John Franklin

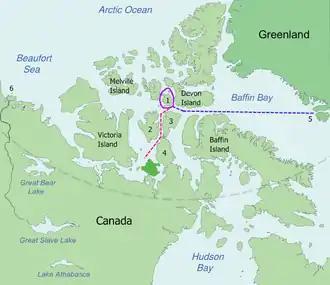
The routes that were thought likely to have been taken by HMS "Erebus" and HMS "Terror", prior to their 2014–2016 rediscovery. King William Island is at centre, coloured a darker green, above the dotted line of the Arctic Circle.

In 1819, Franklin was chosen to lead the Coppermine expedition overland from Hudson Bay to chart the north coast of Canada eastwards from the mouth of the Coppermine River. On his 1819 expedition, Franklin fell into the Hayes River at Robinson Falls and was rescued by a member of his expedition about downstream.